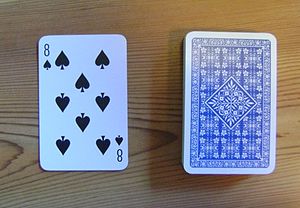
Brede Mette
bunke+trumfkort-kulør
trumf+bunke til kortartikel
Brede Mette er et kortspil, af fynsk oprindelse, som kan spilles af mindst 2 spillere, men spillet bliver sjovere hvis man er mindst 3 eller flere.